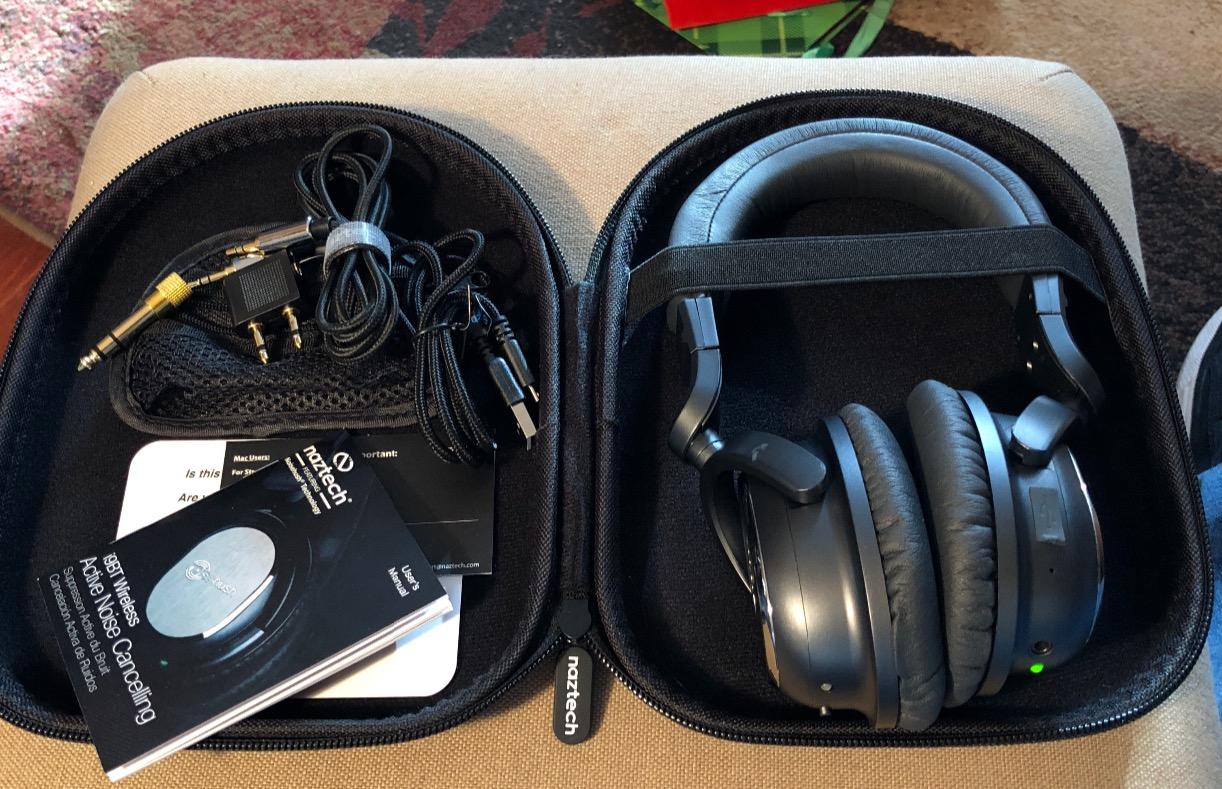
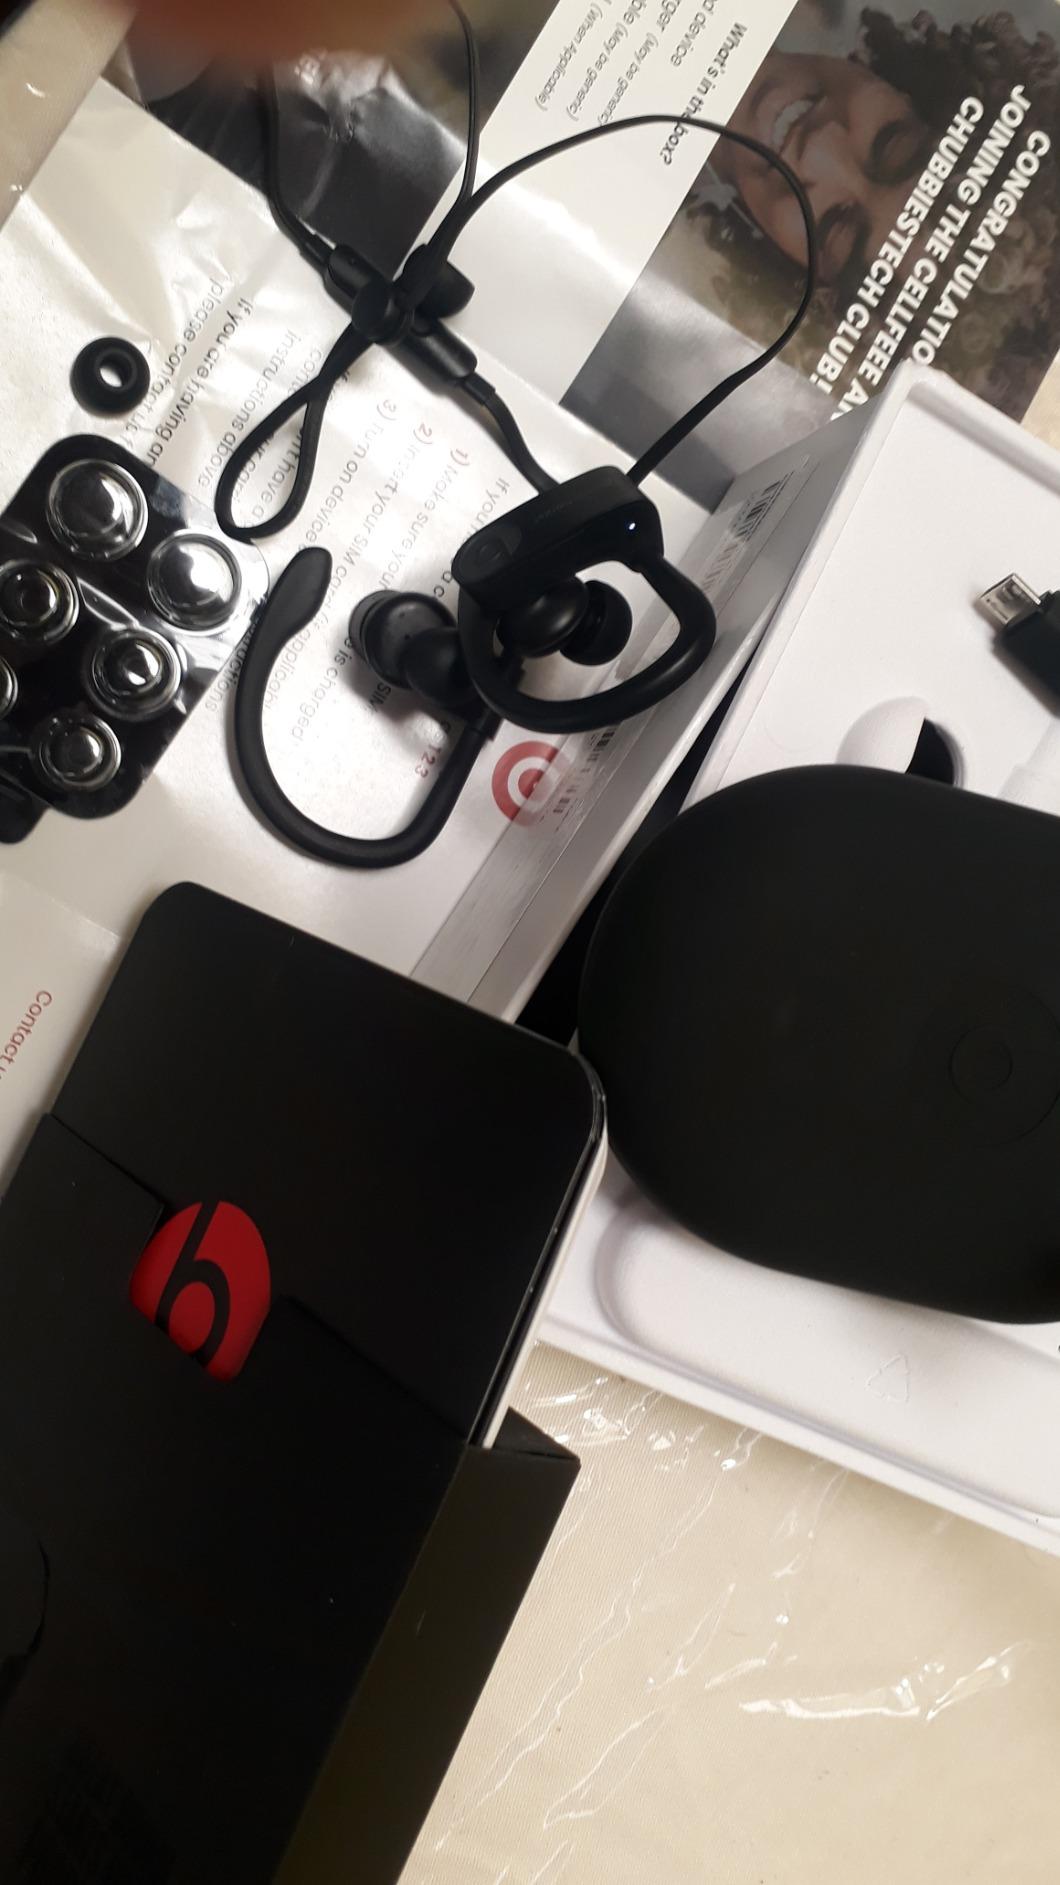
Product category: headphones
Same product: no